The Eureka

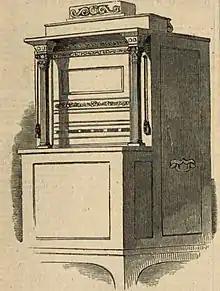
The Eureka.

The Eureka, also known as the Latin Verse Machine, is a 19th century invention that mechanically generated Latin hexameter. It was built from 1830 to 1845 by a grocer and printing shop worker named John Clark, who then exhibited his invention in the Egyptian Hall in London. For an admission price of one shilling, visitors could watch the "small bureau bookcase" produce a new verse of English hexameter in about a minute. The Eureka played "God Save the King" while running, and went silent when the verse was complete. Output from the machine included ("horrible brides promise tough times") and ("good weapons will cause frequent raids").